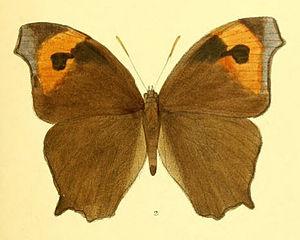
Melanitis zitenius est une espèce d'insectes lépidoptères de la famille des Nymphalidae, de la sous-famille des Satyrinae et du genre Melanitis.